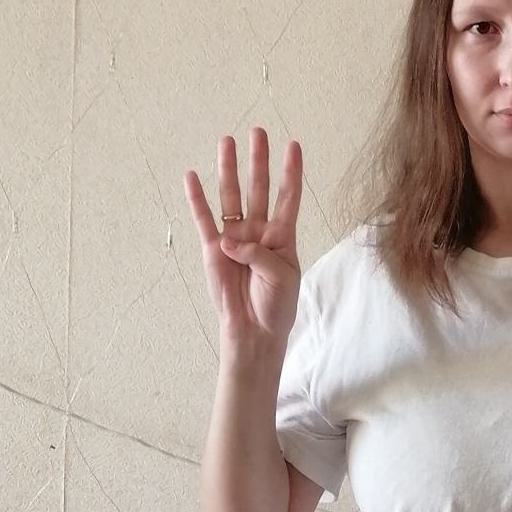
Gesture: four